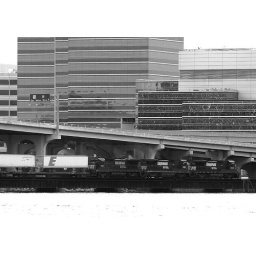
NS train on the St Johns River bridge in Jacksonville.